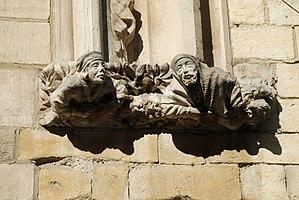
Belgique - Brabant flamand - Louvain - Halles universitaires
Les halles universitaires de Louvain, de style gothique, sont les anciennes halles aux draps de la ville de Louvain, dans la province du Brabant flamand en Belgique.